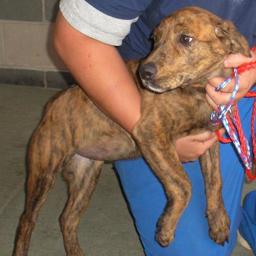
Animal: dogs